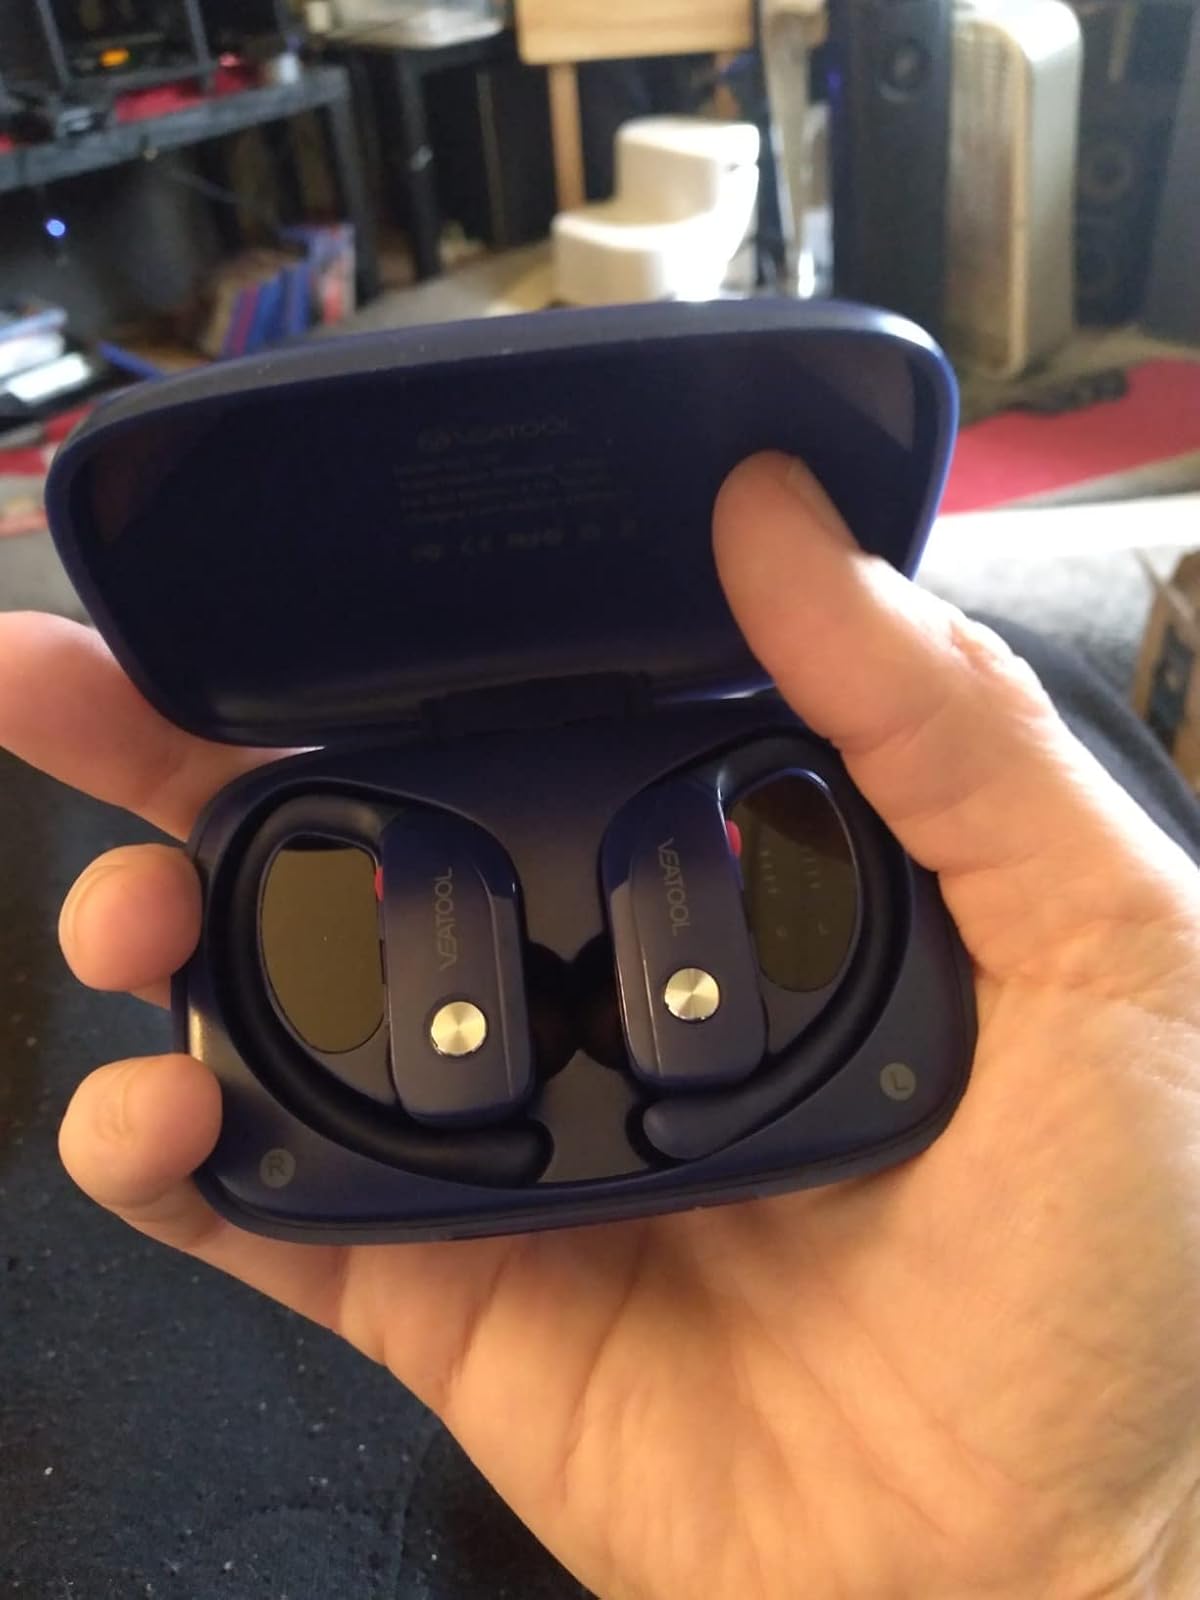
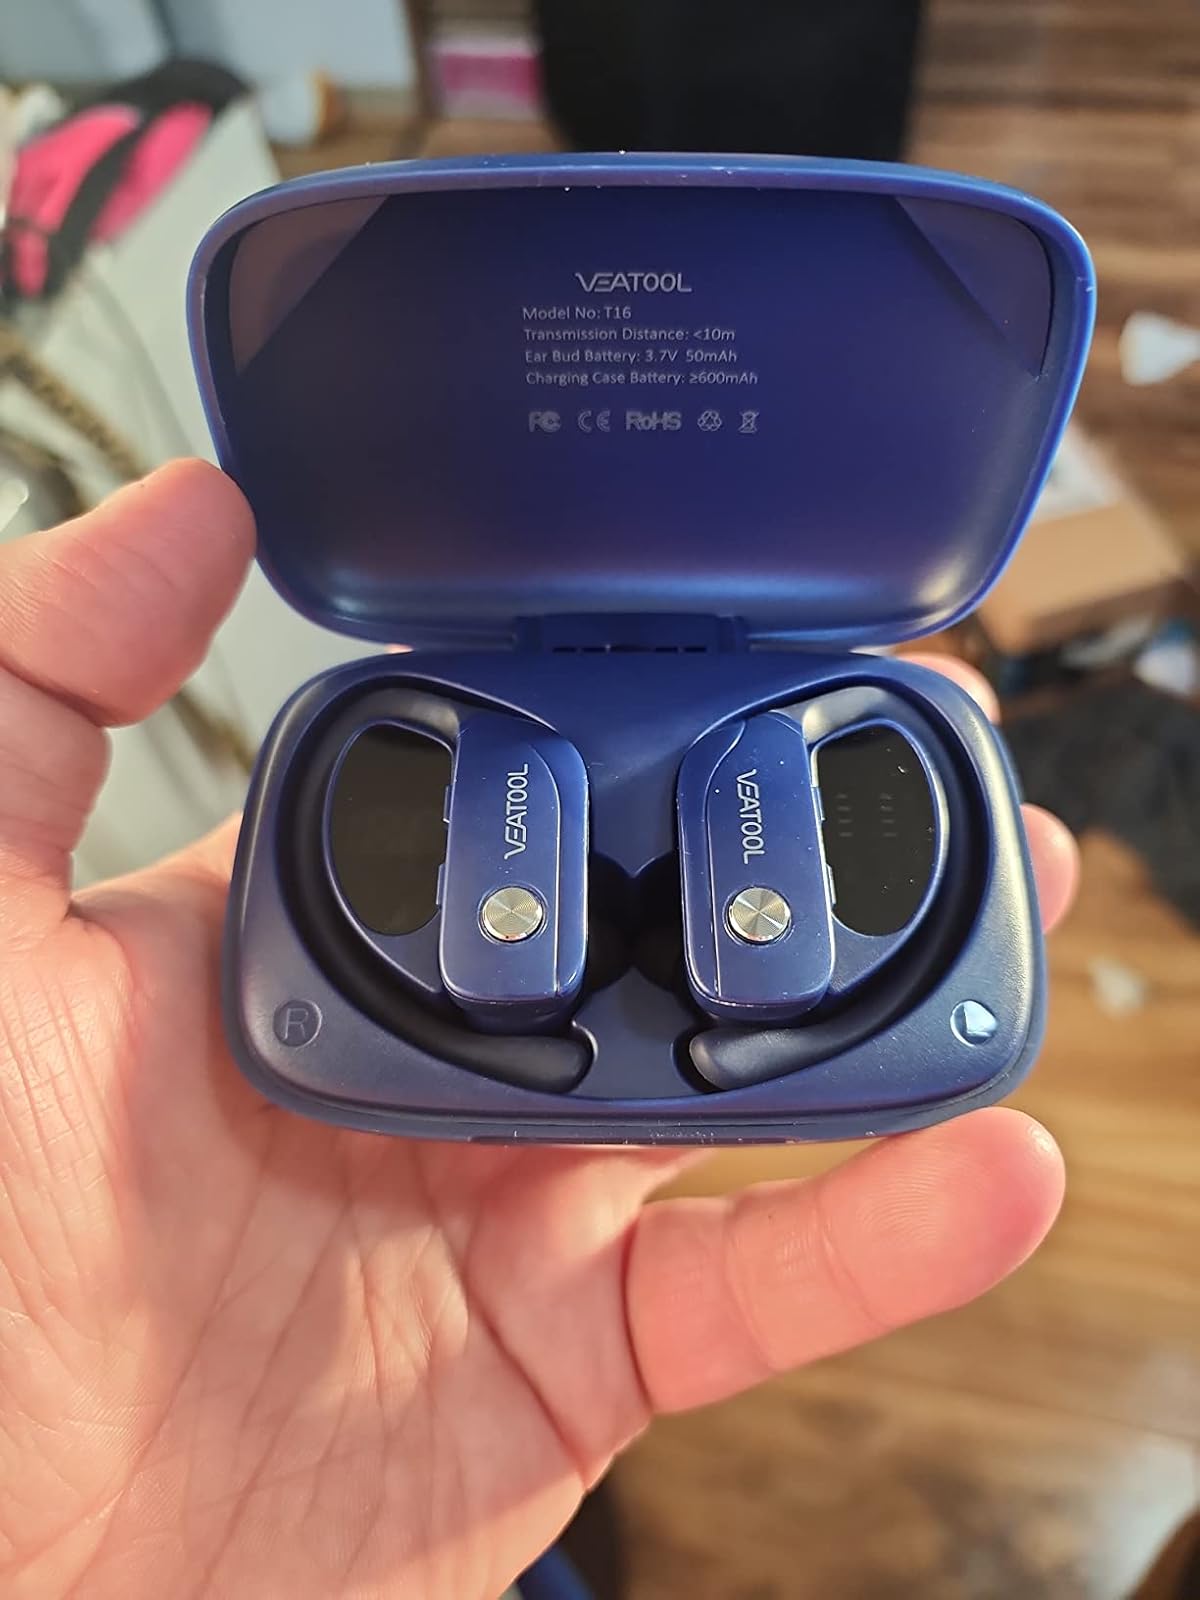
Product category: earbuds
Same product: yes